Wizardry: Proving Grounds of the Mad Overlord

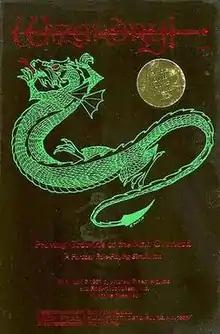
Apple II cover

Wizardry: Proving Grounds of the Mad Overlord is the first game in the "Wizardry" series of role-playing video games. It was developed by Andrew C. Greenberg and Robert Woodhead. In 1980, Norman Sirotek formed Sir-Tech Software and launched a beta version of the product at the 1980 Boston Computer Convention. The final version of the game was released in 1981.